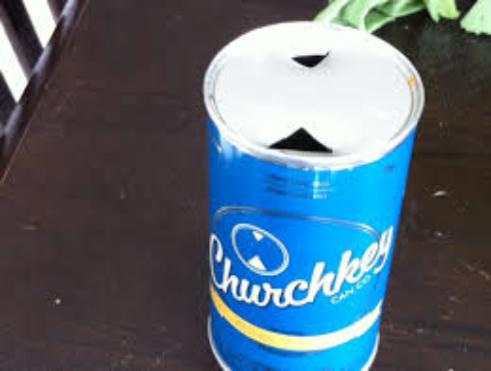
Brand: Churchkey Can
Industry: Clothes